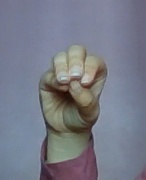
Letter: ha